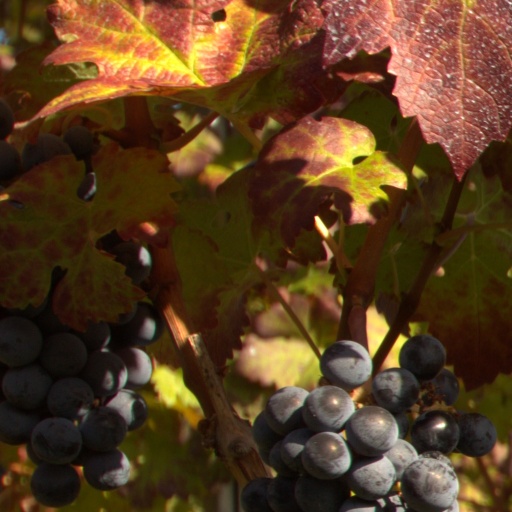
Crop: grape